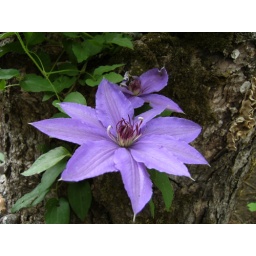
Just a beautiful purple flower I found near a tree stump.(Best Viewed in Large)